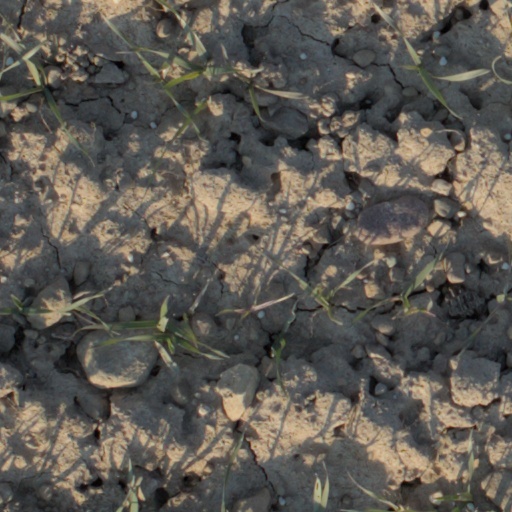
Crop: wheat